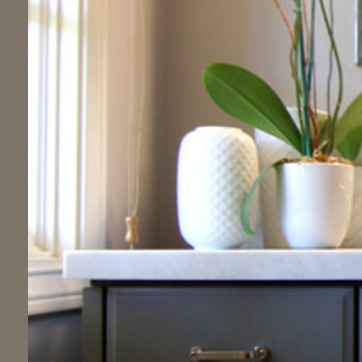
Material: paper